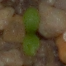
Label: scentless_mayweed